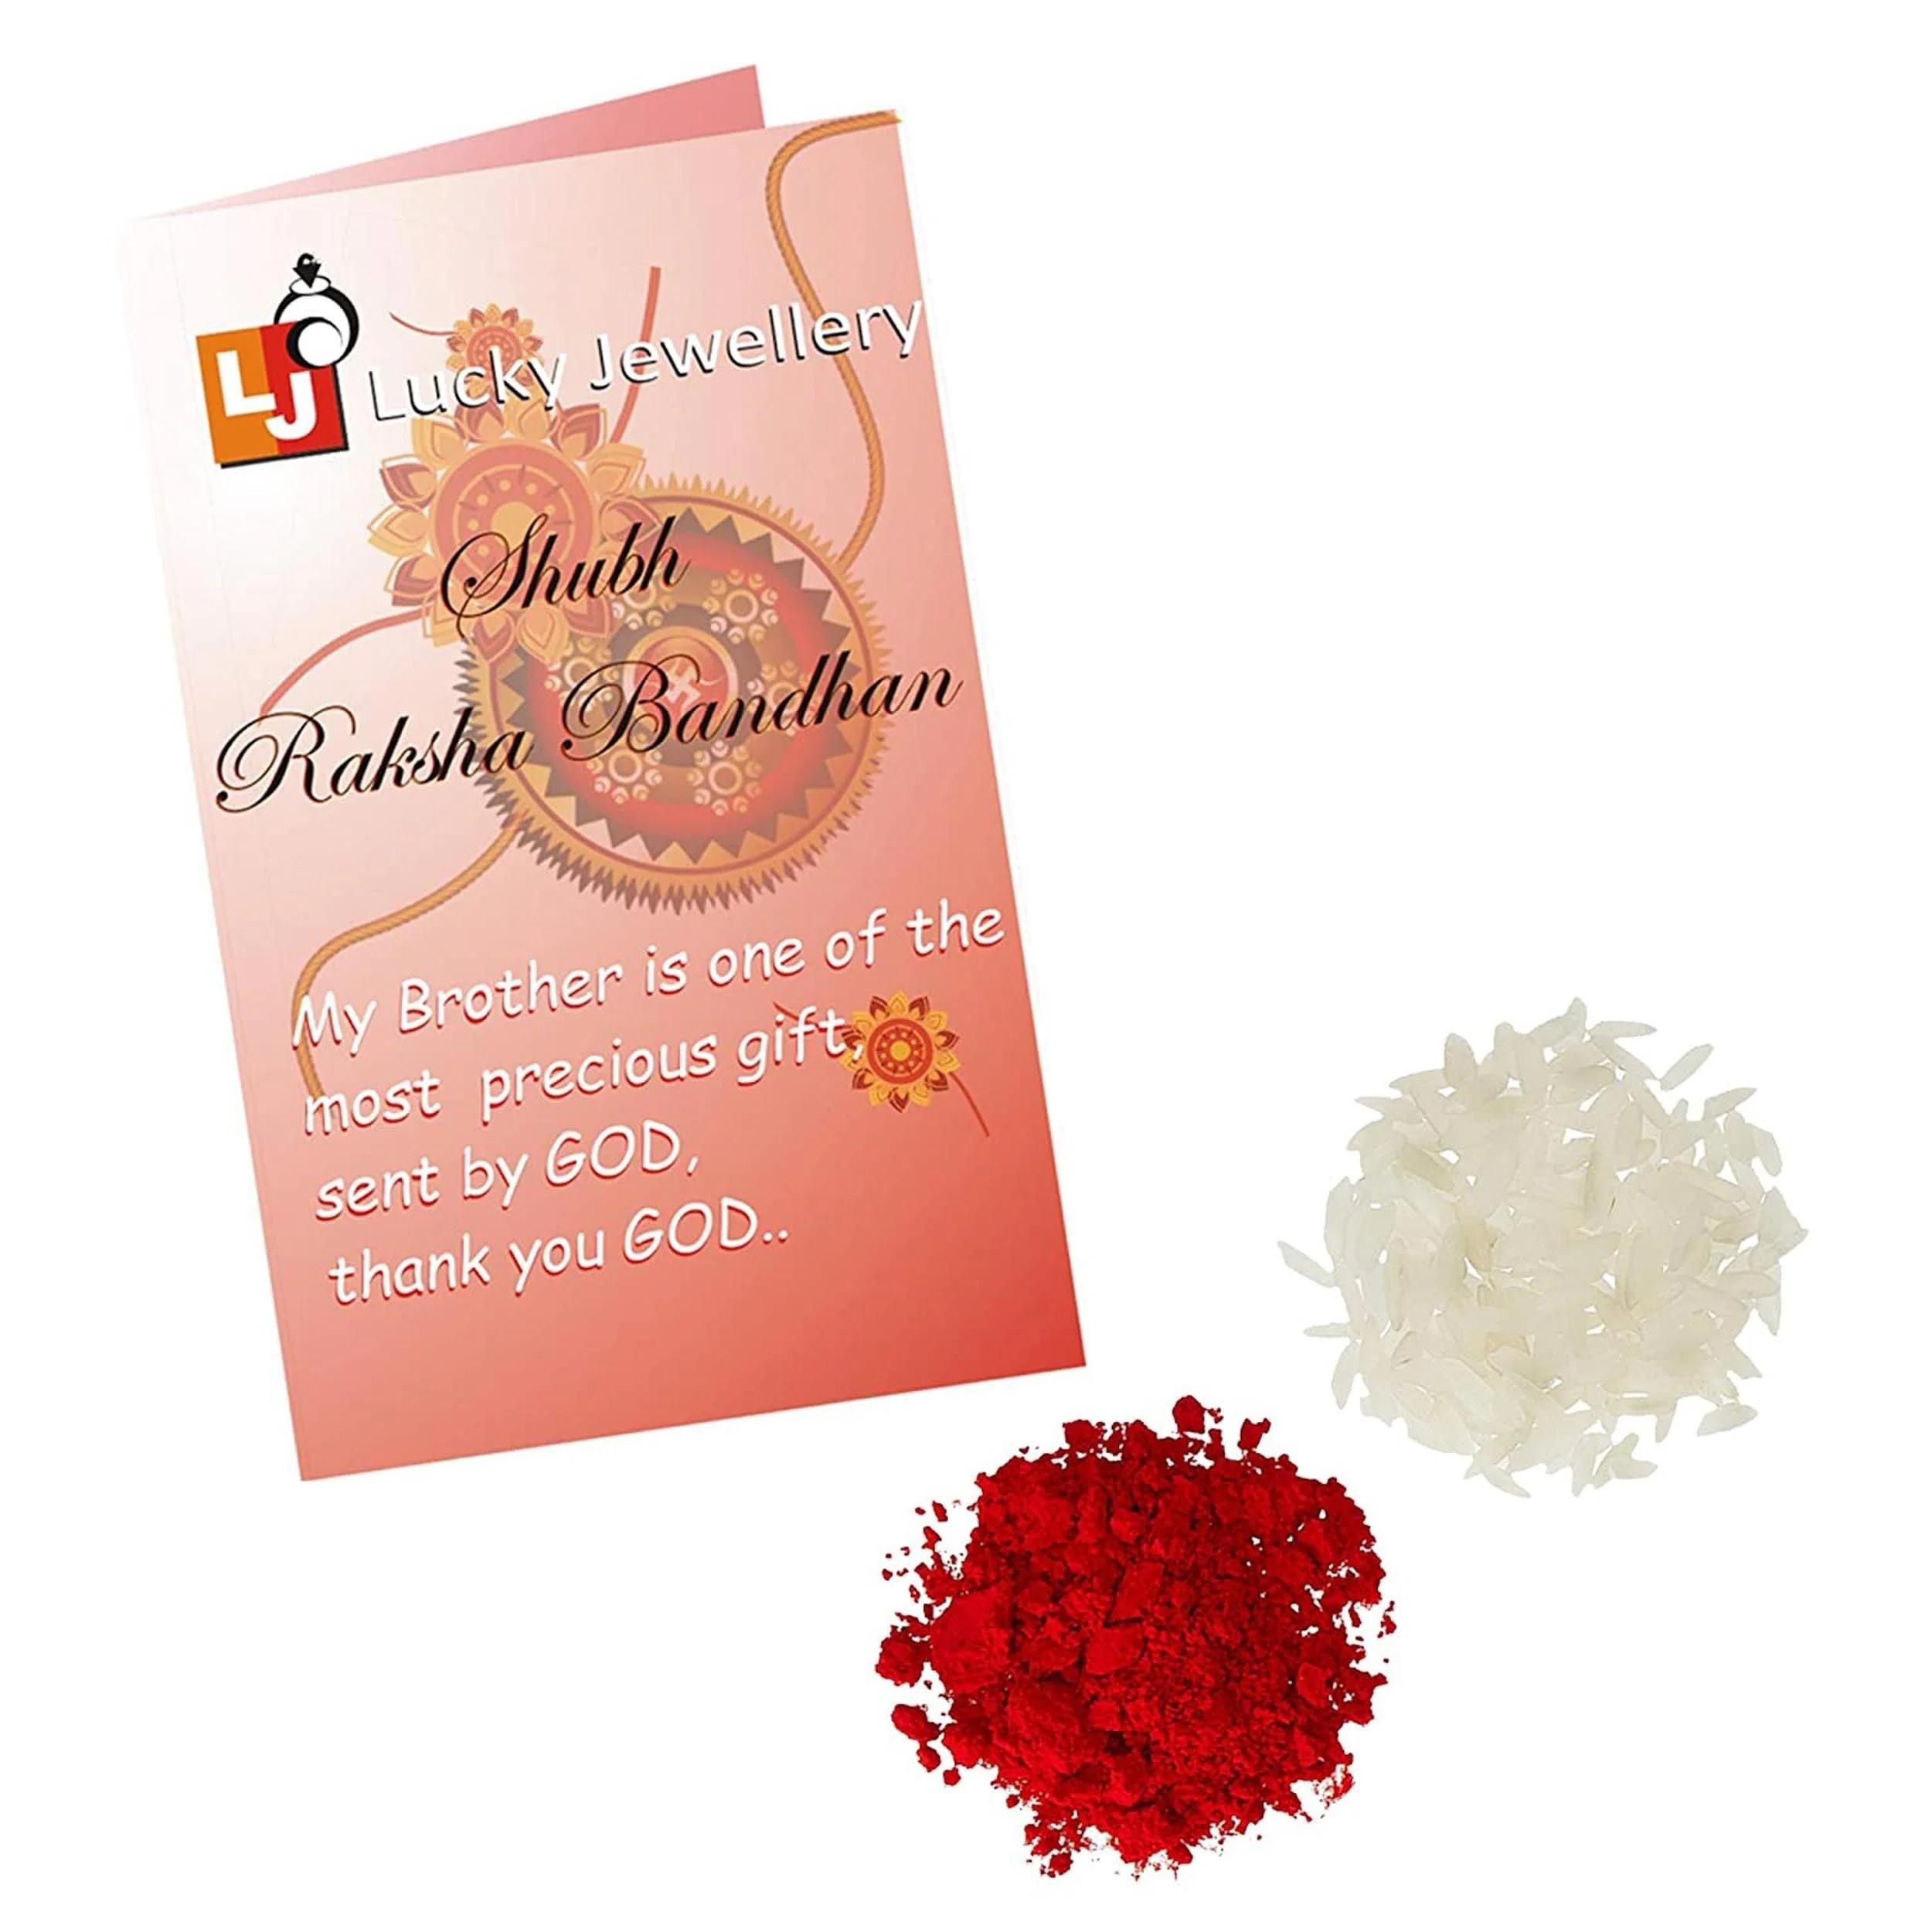
 Lucky Jewellery 18 K Gold Plated Rakhi With Roli, Chwal, Silver Pure Chandi Two Thousand Rupee Note And Best Wishes Card For Men
Type: Rakhis
Brand: LUCKY JEWELLERY
Price: Rs. 422
The product is designed and printed in india. Inspired by the roots of india we strive with a mission to design for life with our exclusive designer products with the only goal to delight you on the auspicious occasion of raksha bandhanDisclaimer:Product color may slightly vary due to photographic lighting sources or your monitor settings.
Features: Send love to your brother acknowledge your love for your brother by sending this beautiful rakhi with a promise that your bond with him will grow stronger with each passing moment,Send love to your brother via lucky jewellery . Acknowledge your love for your brother by sending this beautiful rakhi with a promise that your bond with him will grow stronger with each passing moment,Use this beautiful rakhi for the blessed occasion of rakshabandhan,Gift you brother this wonderful and fabulous looking rakhi this rakshabandhan and express your love in the most amazing way
Included: 1 Pc Rakhi With Roli, Chwal, Silver Pure Chandi Two Thousand Rupee Note and best wishes card